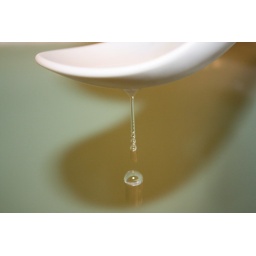
Our hot water tap in the tub obviously needs a little tightening. :)View on large to see the water spiral clearly.